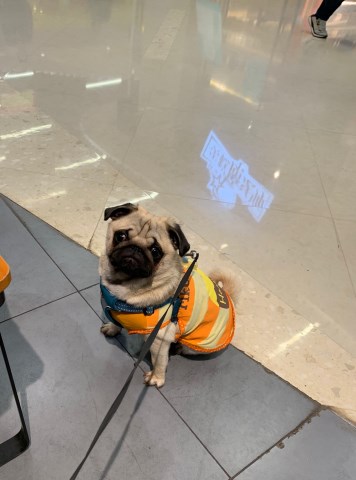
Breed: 798-n000130-pug